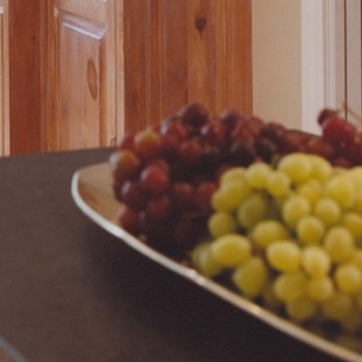
Material: food